Vladimir Milyutin

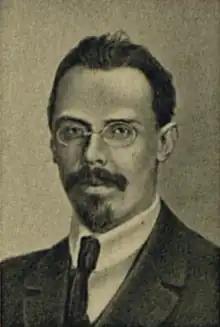
Milyutin in 1926

Vladimir Pavlovich Milyutin (Russian: Влади́мир Па́влович Милю́тин; 5 September 1884 – 30 October 1937) was a Russian Bolshevik leader, Soviet statesman, economist, and statistician who was People's Commissar for Agriculture in the original Soviet government formed on the day of the October Revolution but resigned in protest against Vladimir Lenin's initial decision to form a government without the other parties.